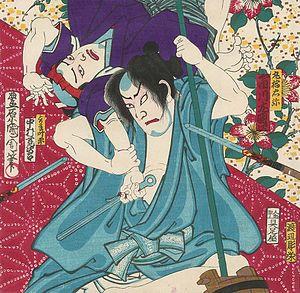
Marubashi Chūya est un rōnin, originaire de Yamagata et instructeur en arts martiaux et stratégie militaire, surtout célèbre pour son implication dans la rébellion de Keian de 1651 qui visait à renverser le shogunat Tokugawa du Japon. Il aurait été un homme d'une grande force et de bonne naissance dont l'aversion pour le shogunat est principalement liée au désir de venger la mort de son père, tué par l'armée shogunale au siège d'Osaka de 1615. L'identité de son père n'est pas claire, mais il s'agit peut-être de Chōsokabe Motochika. Il gagnait sa vie en enseignant le maniement des hallebardes et d'autres aspects des arts martiaux et de la stratégie.